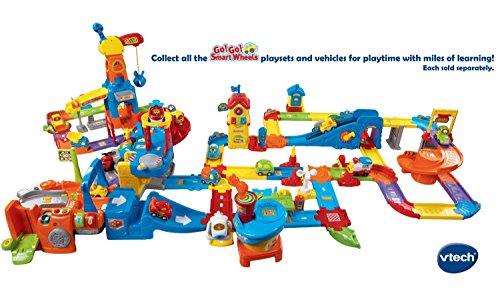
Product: VTech Go! Go! Smart Wheels Ambulance, Multicolor
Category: Toys & Games | Kids' Electronics | Electronic Learning Toys
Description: Zoom into the learning zone with Go Go Smart Wheels Ambulance; educational toy teaches the letter "A" and the vehicle name.
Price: $9.99
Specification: ProductDimensions:2.2x3.1x2.4inches|ItemWeight:3.2ounces|ShippingWeight:4.8ounces(Viewshippingratesandpolicies)|ASIN:B005KBY2P8|Itemmodelnumber:80-119700|Manufacturerrecommendedage:12months-5years|Batteries:2AAAbatteriesrequired.